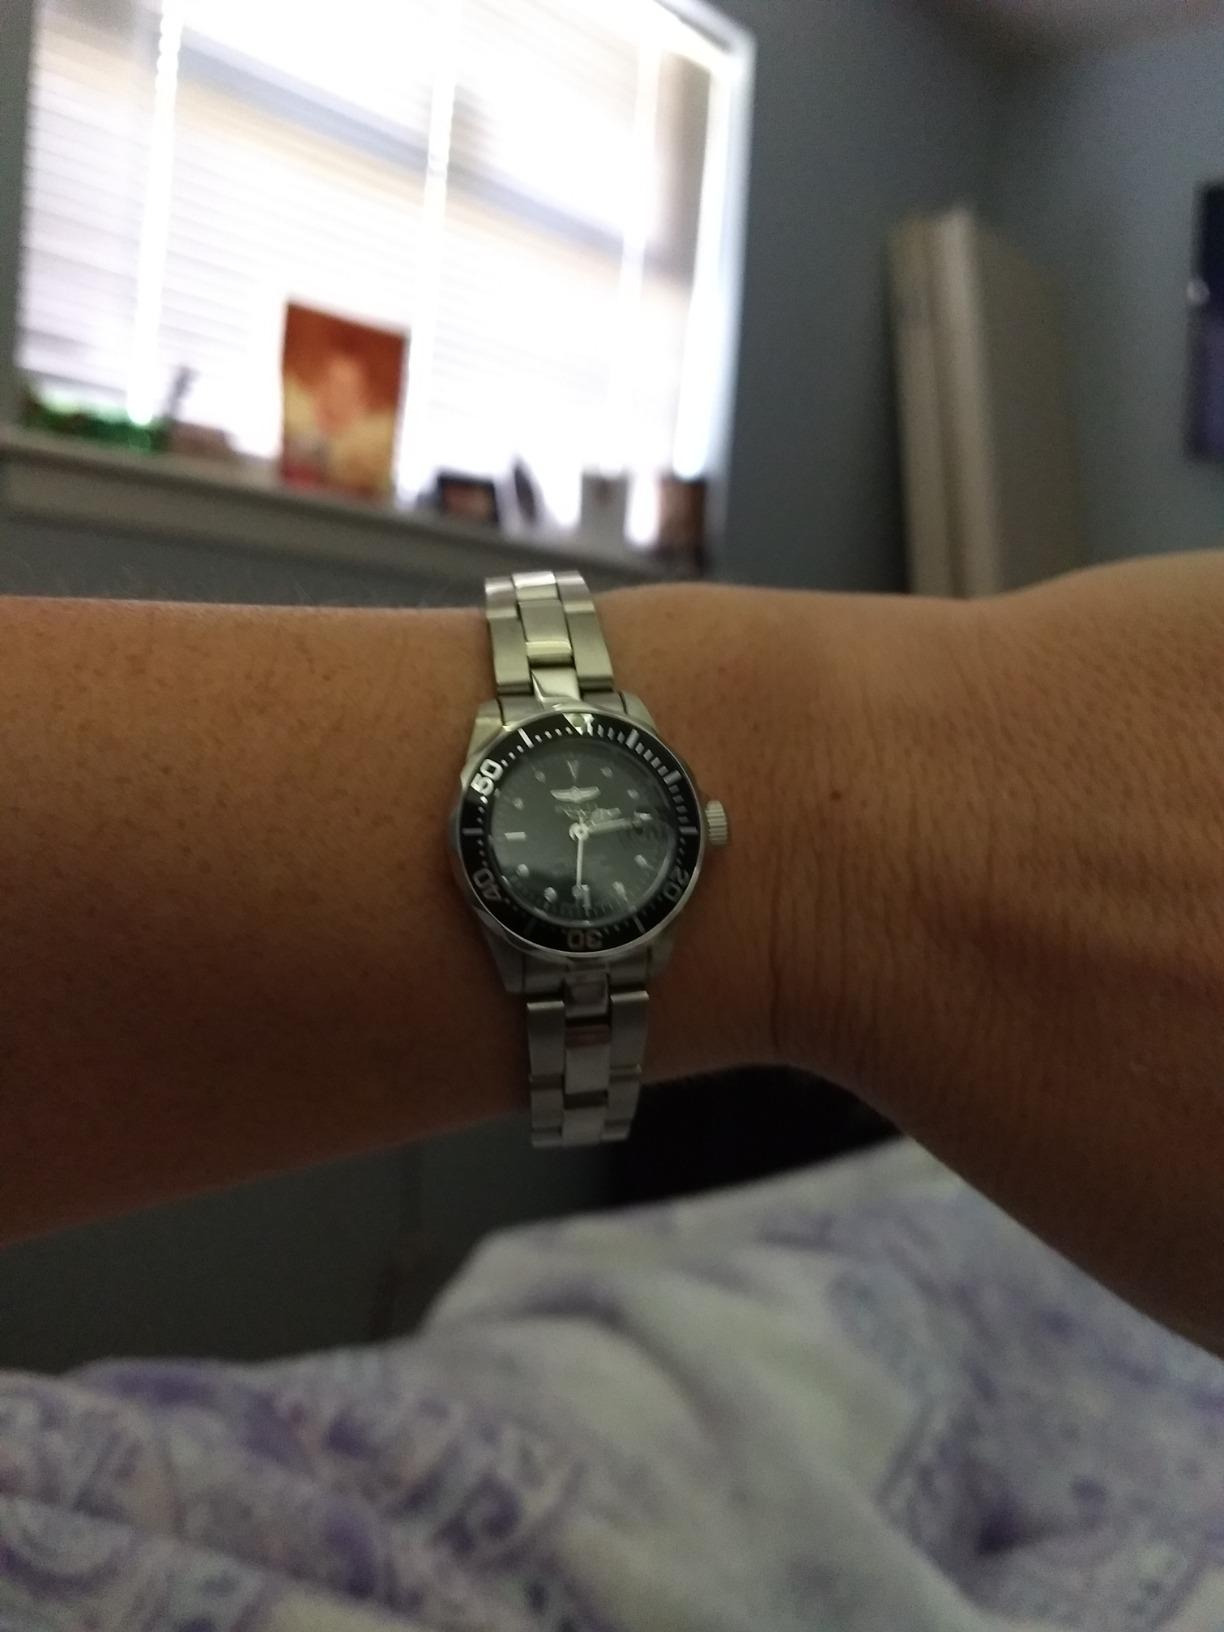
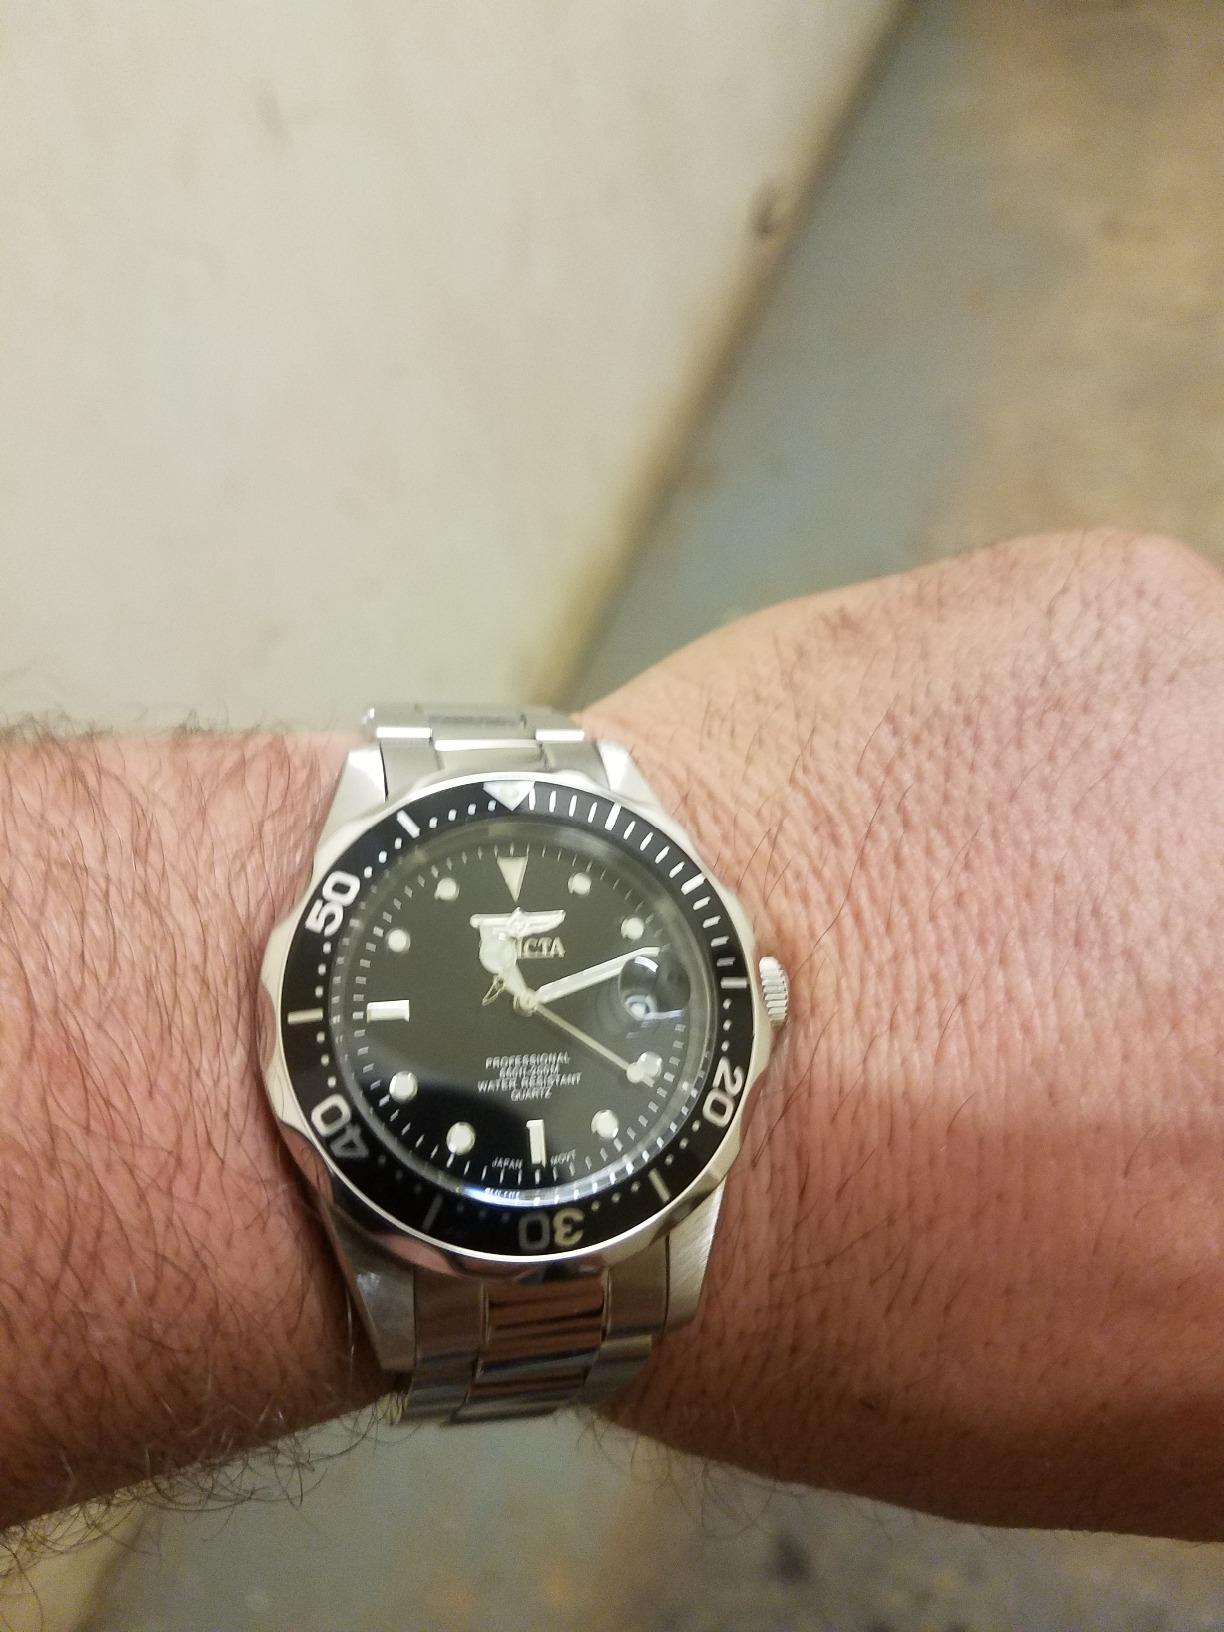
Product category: accessories_watch
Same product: yes